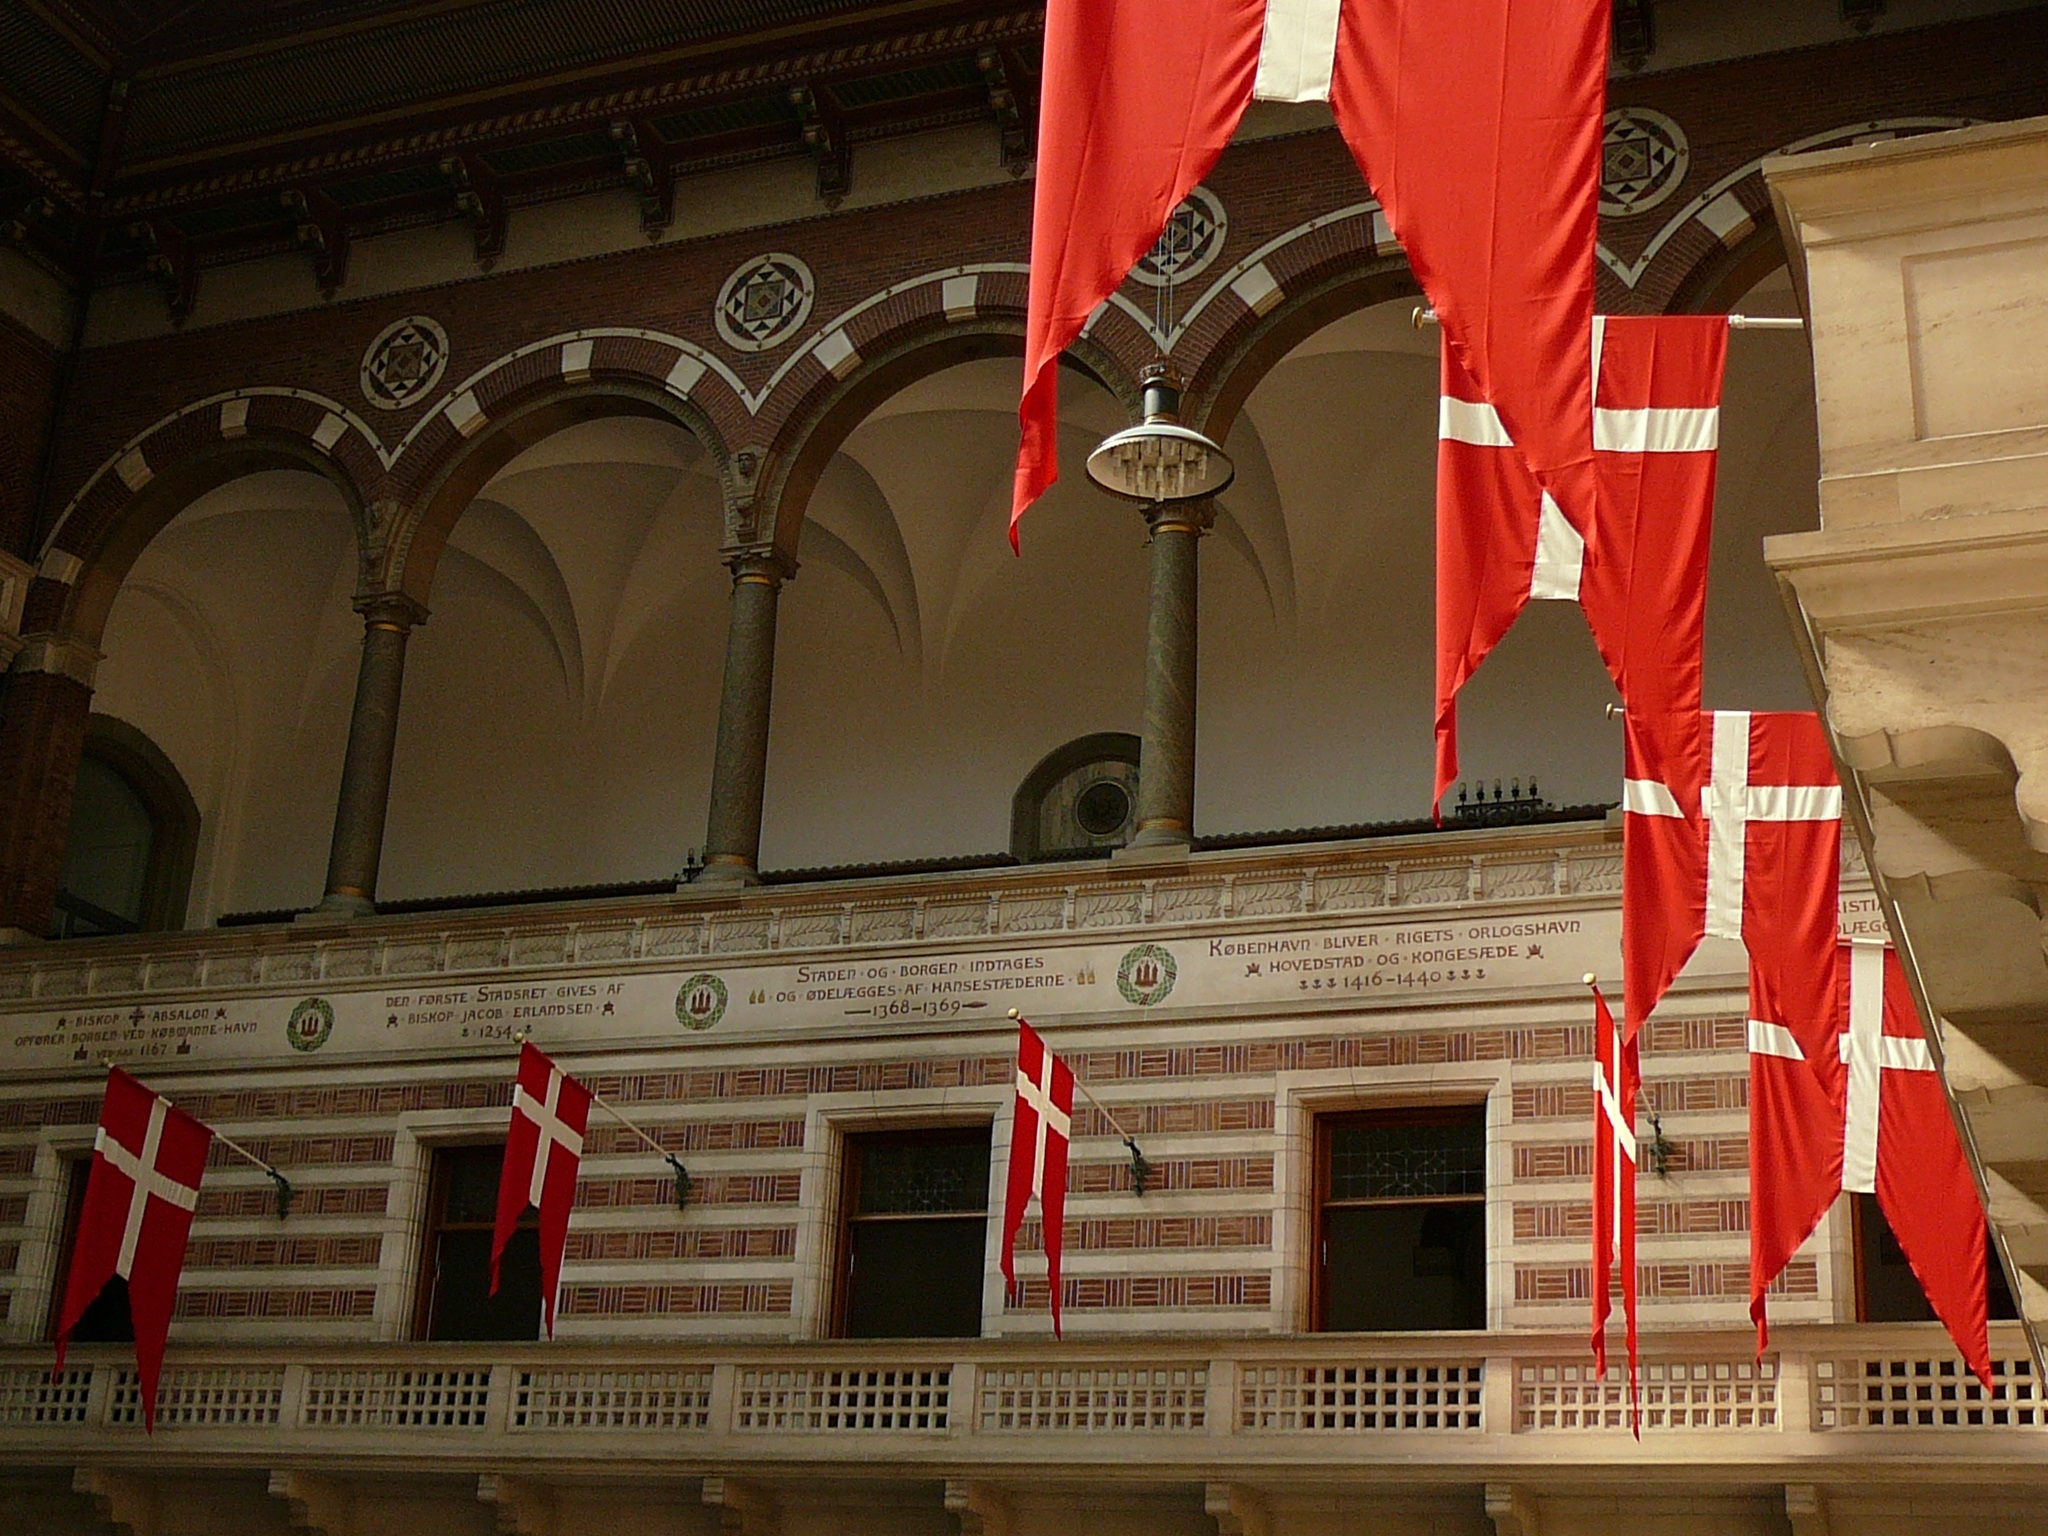
red, christmas, flags, denmark, copenhagen, town hall